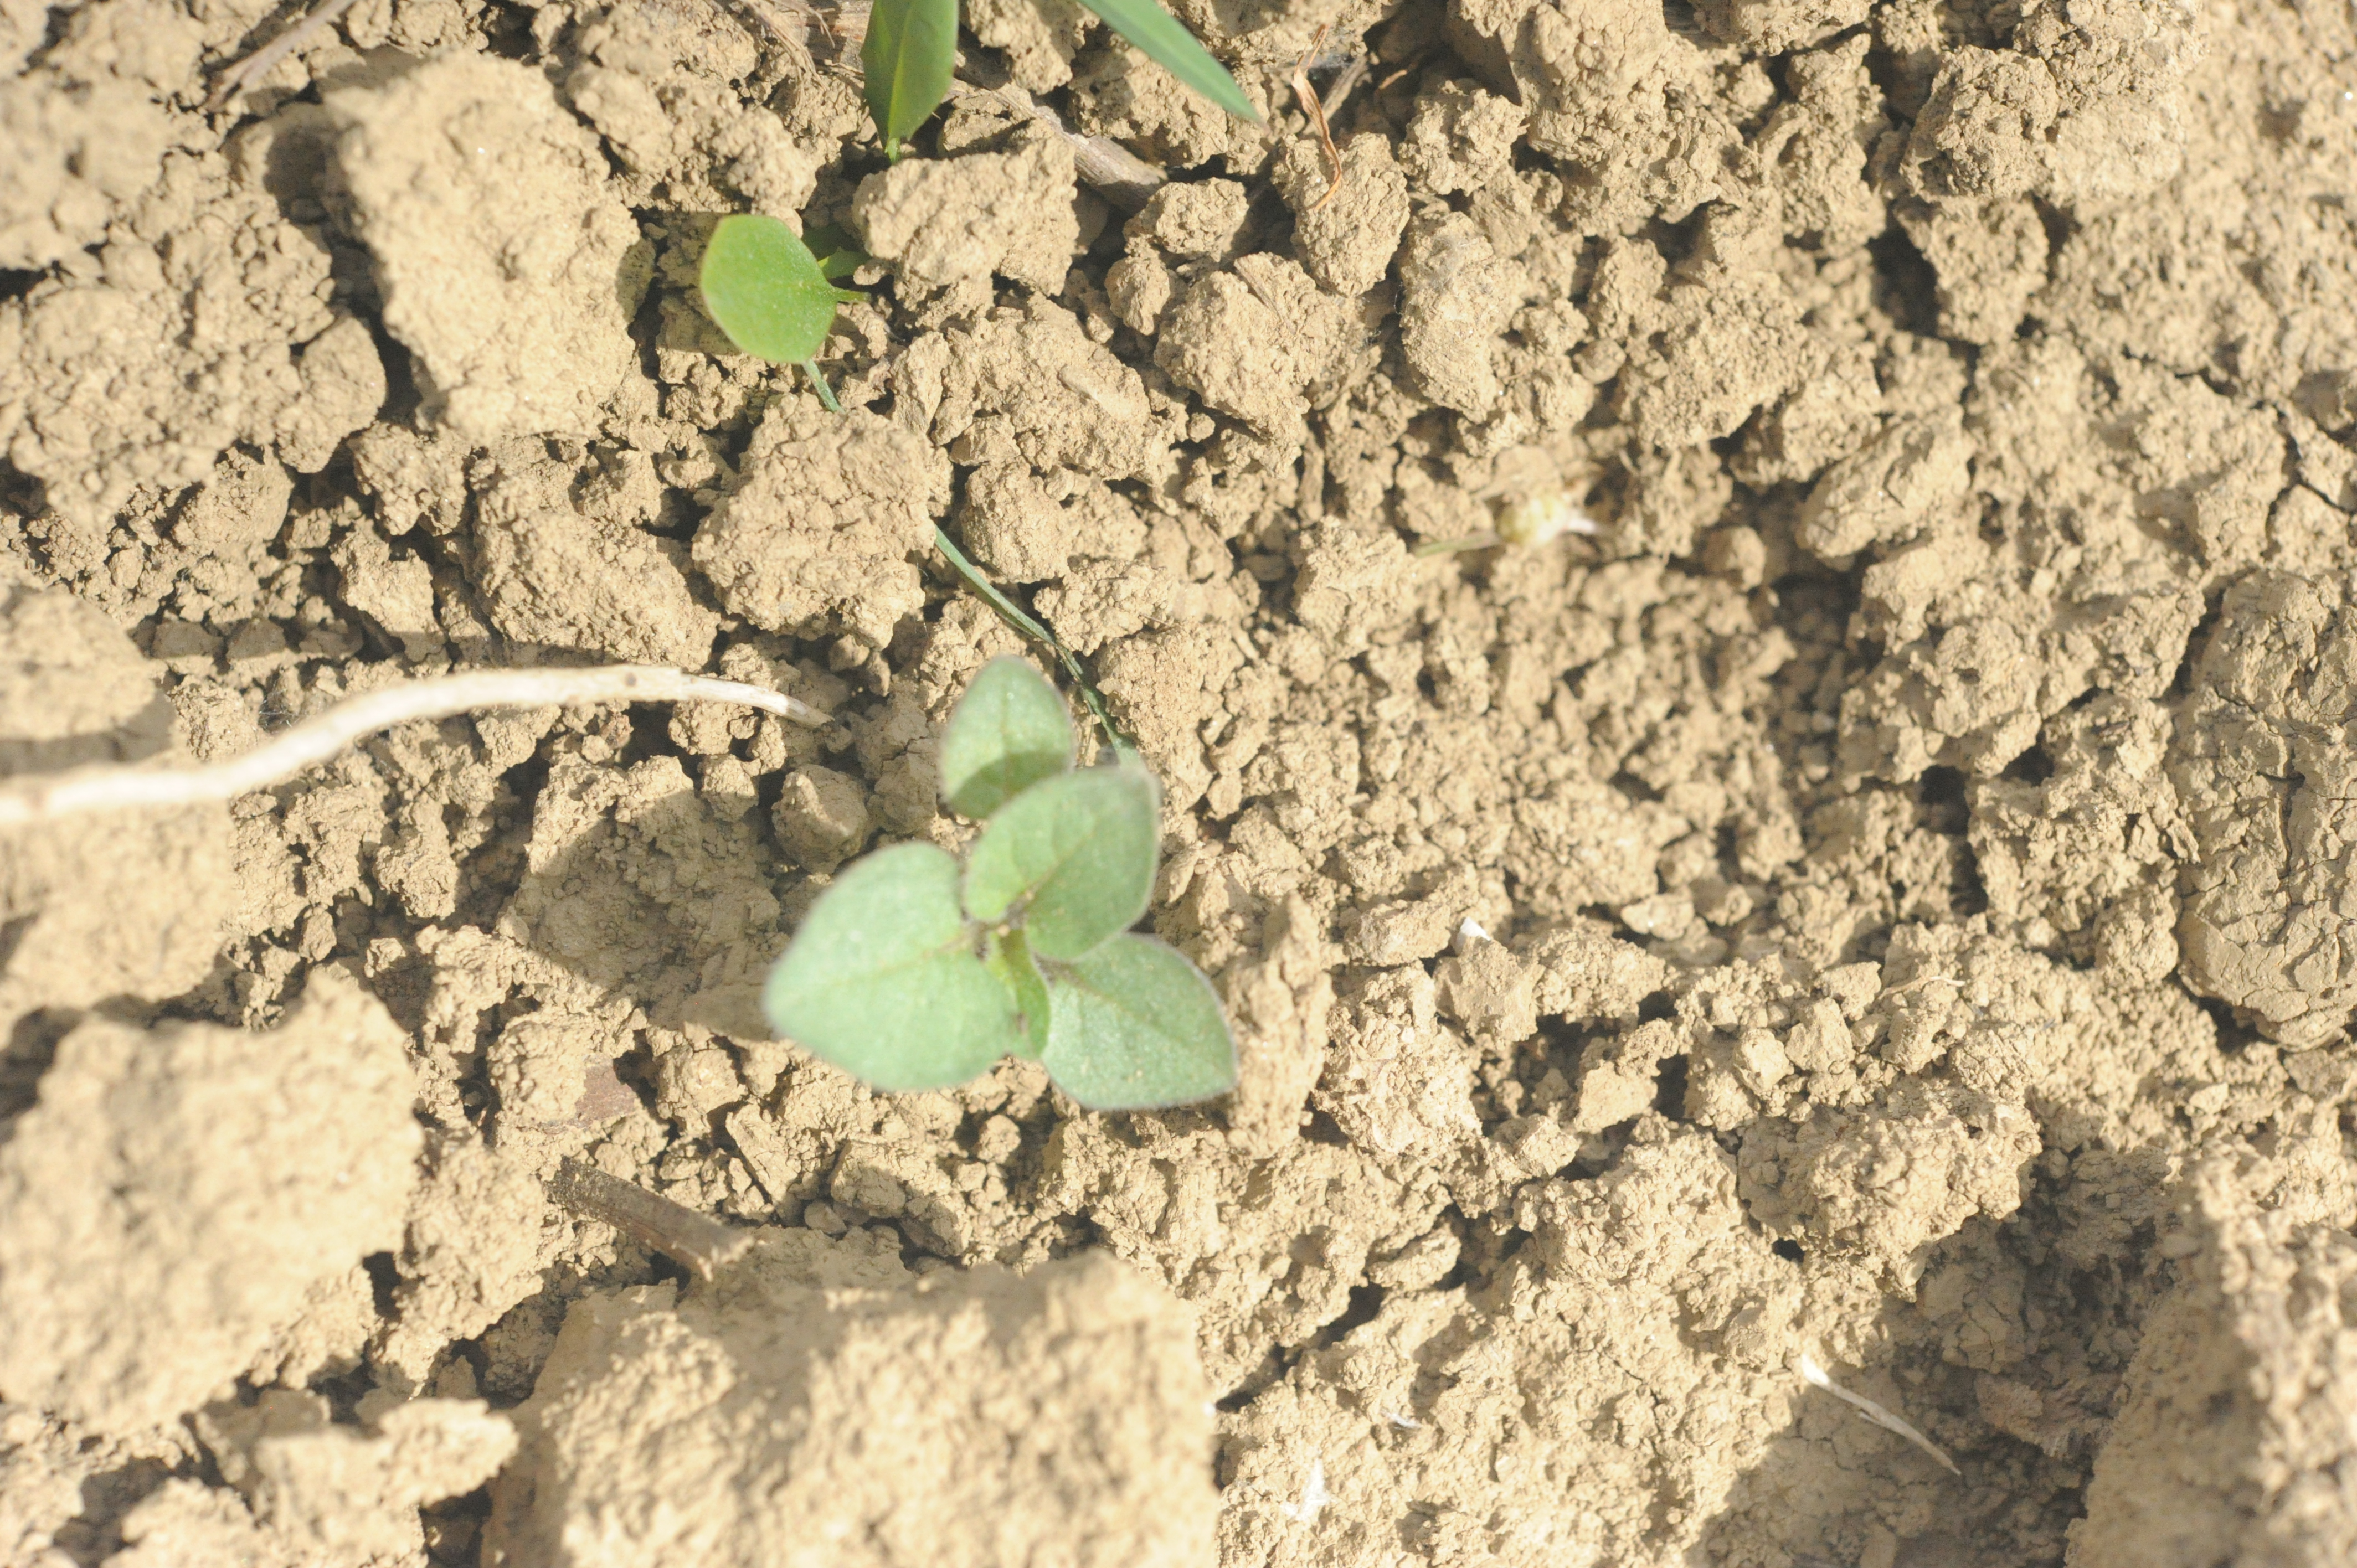
Label: black_nightshade